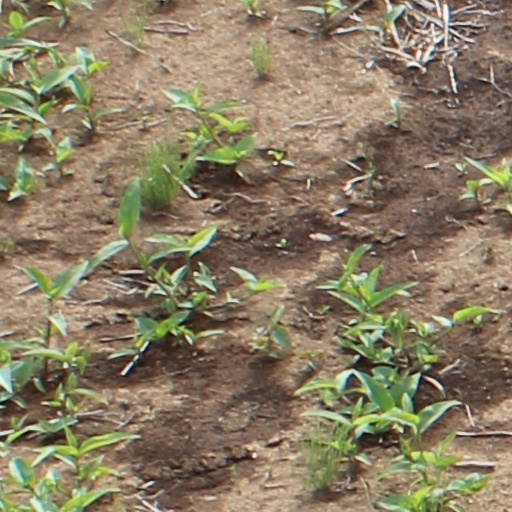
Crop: wheat